Velir

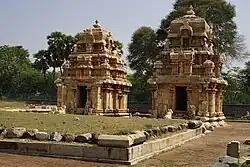
Moovar Koil Temple Complex built by Irunkovel chieftain Boothi Vikramakesari

Athiyamān Nedumān Añci and his son Ezhini, were Athiyamān chieftains, based in Tagadur (present day village located in Dharmapuri district). They were contemporaries of Auvaiyar. The Sangam poem ""Thagadur yathirai"", now lost, was written about his battle with the Chera king. Another Velir was Irunkōvēl who ruled over Konaadu, the area in and around Pudukottai, with their capital in Kodumbalur. Nannan was another Velir chieftain who hailed from Tulu Nadu. Yet another Velir chief was Pekan of the Vel Avi family who ruled over Pothini, the modern Palani near Madurai. Other ancient Velir chiefs of repute include Alumbil Vel, Alandur Vel, Ilanji Vel and Nangur Vel.